163rd Rifle Division

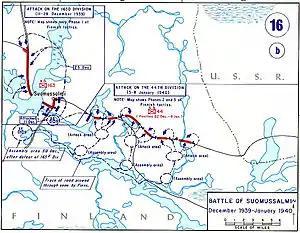
Battle of Suomussalmi. Note positions of the 163rd.

Two roads led to Suomussalmi. The northern Juntusranta Road ran southwest before joining a main north–south route that led through the town and then by separate routes to Hyrynsalmi and to Peranka. The southern Raate Road intersected the HyrynsalmiPeranka route in the middle of Suomussalmi. Of the two, the Raate Road was the most improved, and the Finns were expecting it to be used if a Soviet attack came. Zelentsov, however, sent two of his regiments along the Juntusranta Road, gaining complete tactical surprise and overwhelming a 50-man company of border guards. The two regiments pressed on and reached the Palovaara junction overnight on December 5/6. Meanwhile, another regiment was moving into Suomussalmi itself via the Raate Road after overcoming the resistance of two platoons of border guards and a pair of improvised roadblocks by the end of December 1. Thereafter, it faced several reserve companies from Kajaani which slowed, but did not stop its progress. By the morning of December 7 all civilians had been evacuated from the town, and most of its buildings were set afire, but it was a hasty job and some were missed while others were saved by Zelentsov's men after they entered. Altogether there were enough to shelter several hundred men. Of the two regiments on the Juntusranta Road, one turned north toward Peranka and the other reached Suomussalmi later that day to link up with the regiment from the Raate Road.